Belarus in the Russian Empire

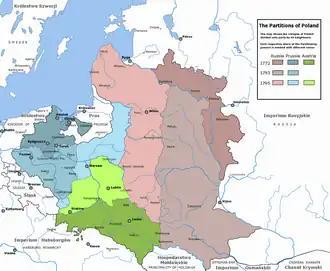
Three partitions of Poland

The second partition (1793) added more (the remaining part of Minsk Voivodeship, Bracław Voivodeship and Vilnius Voivodeship and Brest Litovsk Voivodeship). After the third partition virtually all Belarusian lands were within the Russian Empire, and the Belarusian "guberniyas" eventually constituted part of the Northwestern Krai.